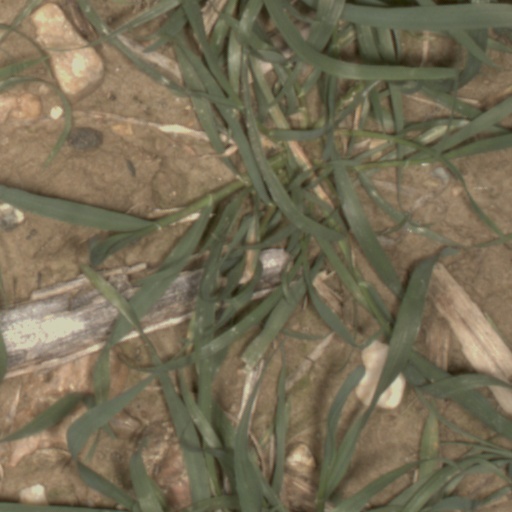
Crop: wheat